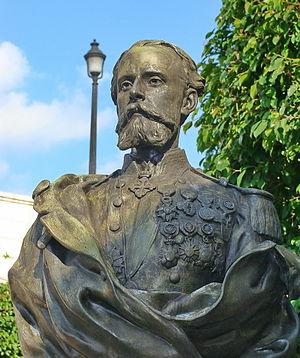
Buste de Lucien Napoléon Bonaparte - Wyse dans la Plaza de Francia à Panama.
Lucien Napoléon Bonaparte-Wyse est un lieutenant de vaisseau, ingénieur et géographe français, né à Paris le 13 janvier 1844, mort à Toulon le 15 juin 1909.